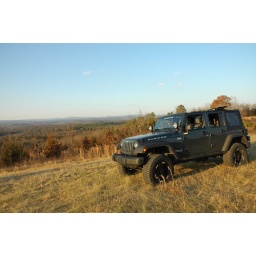
Open field along the county road to my Dad's. Boston Mountains of NW Arkansas in the background.